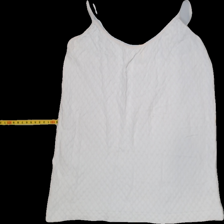
View: front
Type: Tank top
Category: Ladies
Brand: Free quent
Colors: White
Material: 100%nylone
Pattern: Plain
Cut: C-collar, Regular
Size: M
Trend: No trend
Stains: No
Damage: 0
Price range: <50
Recommended usage: Export